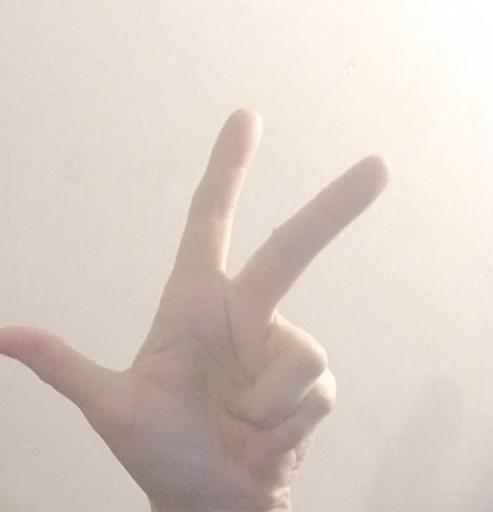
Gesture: three2